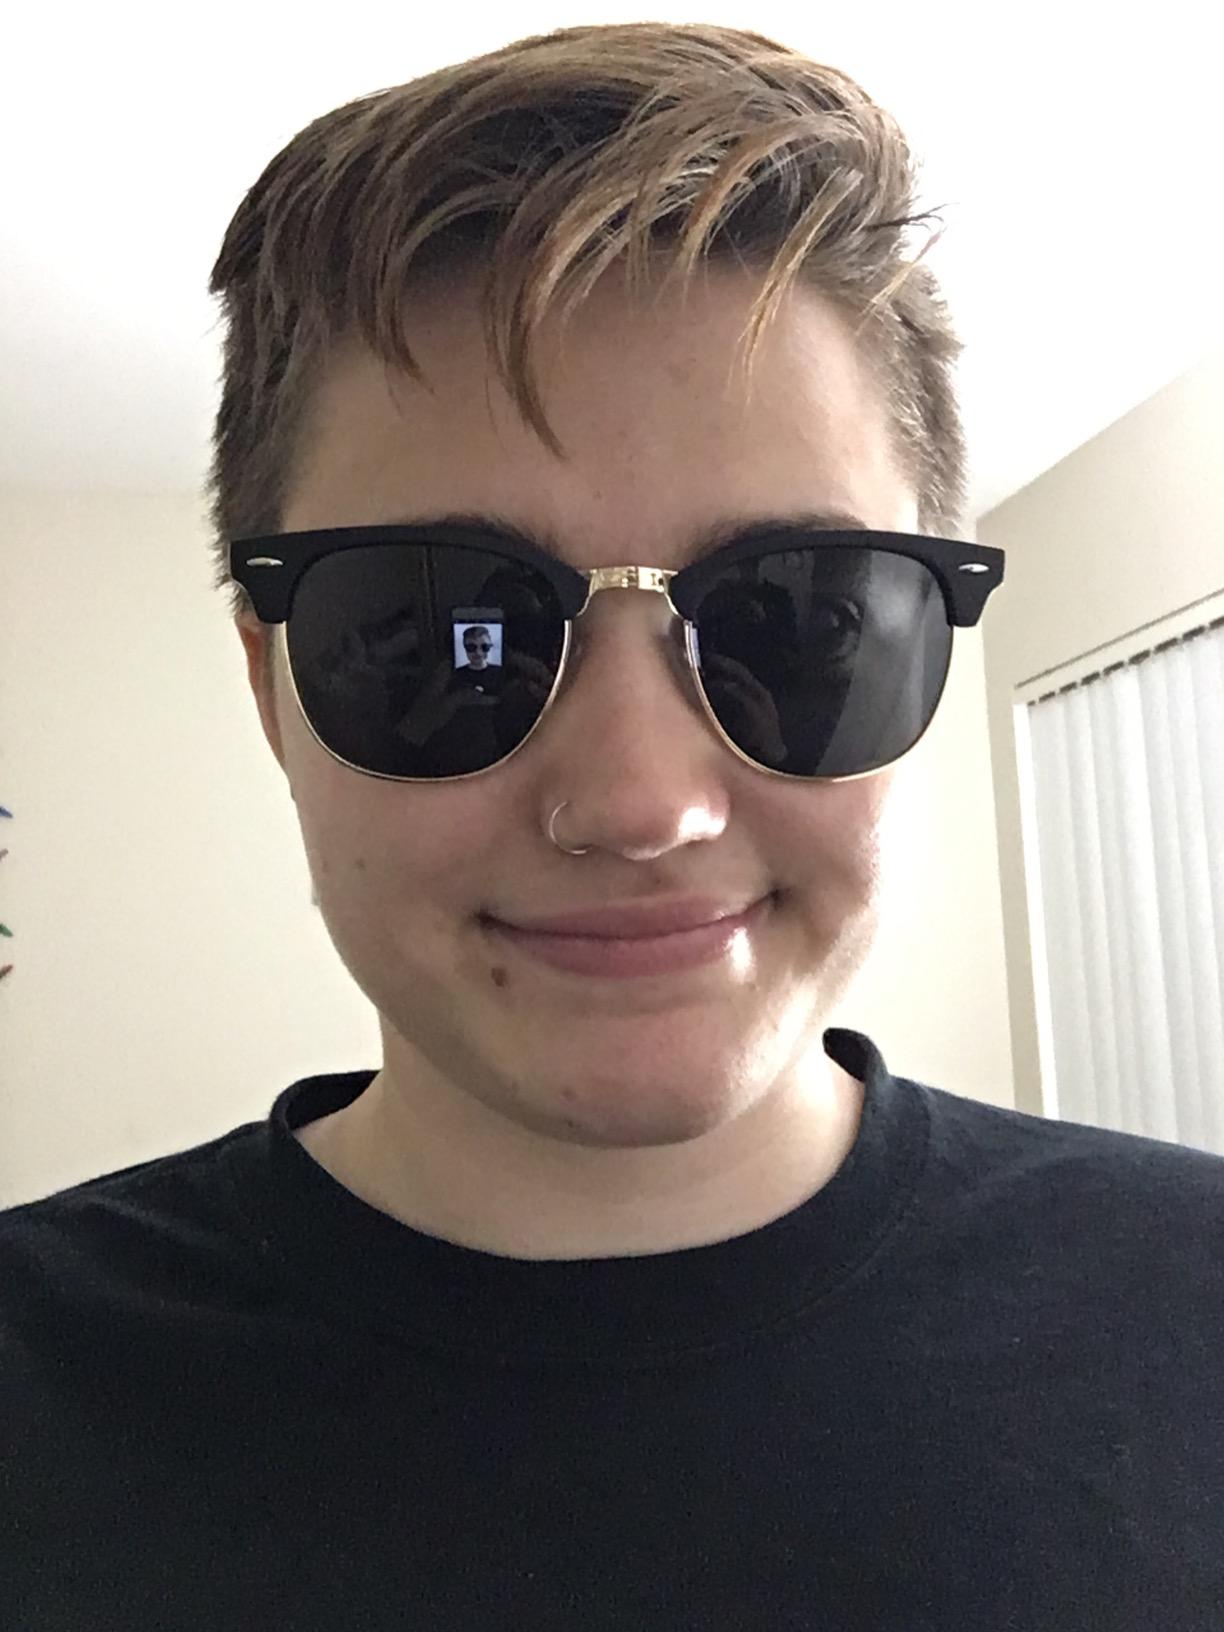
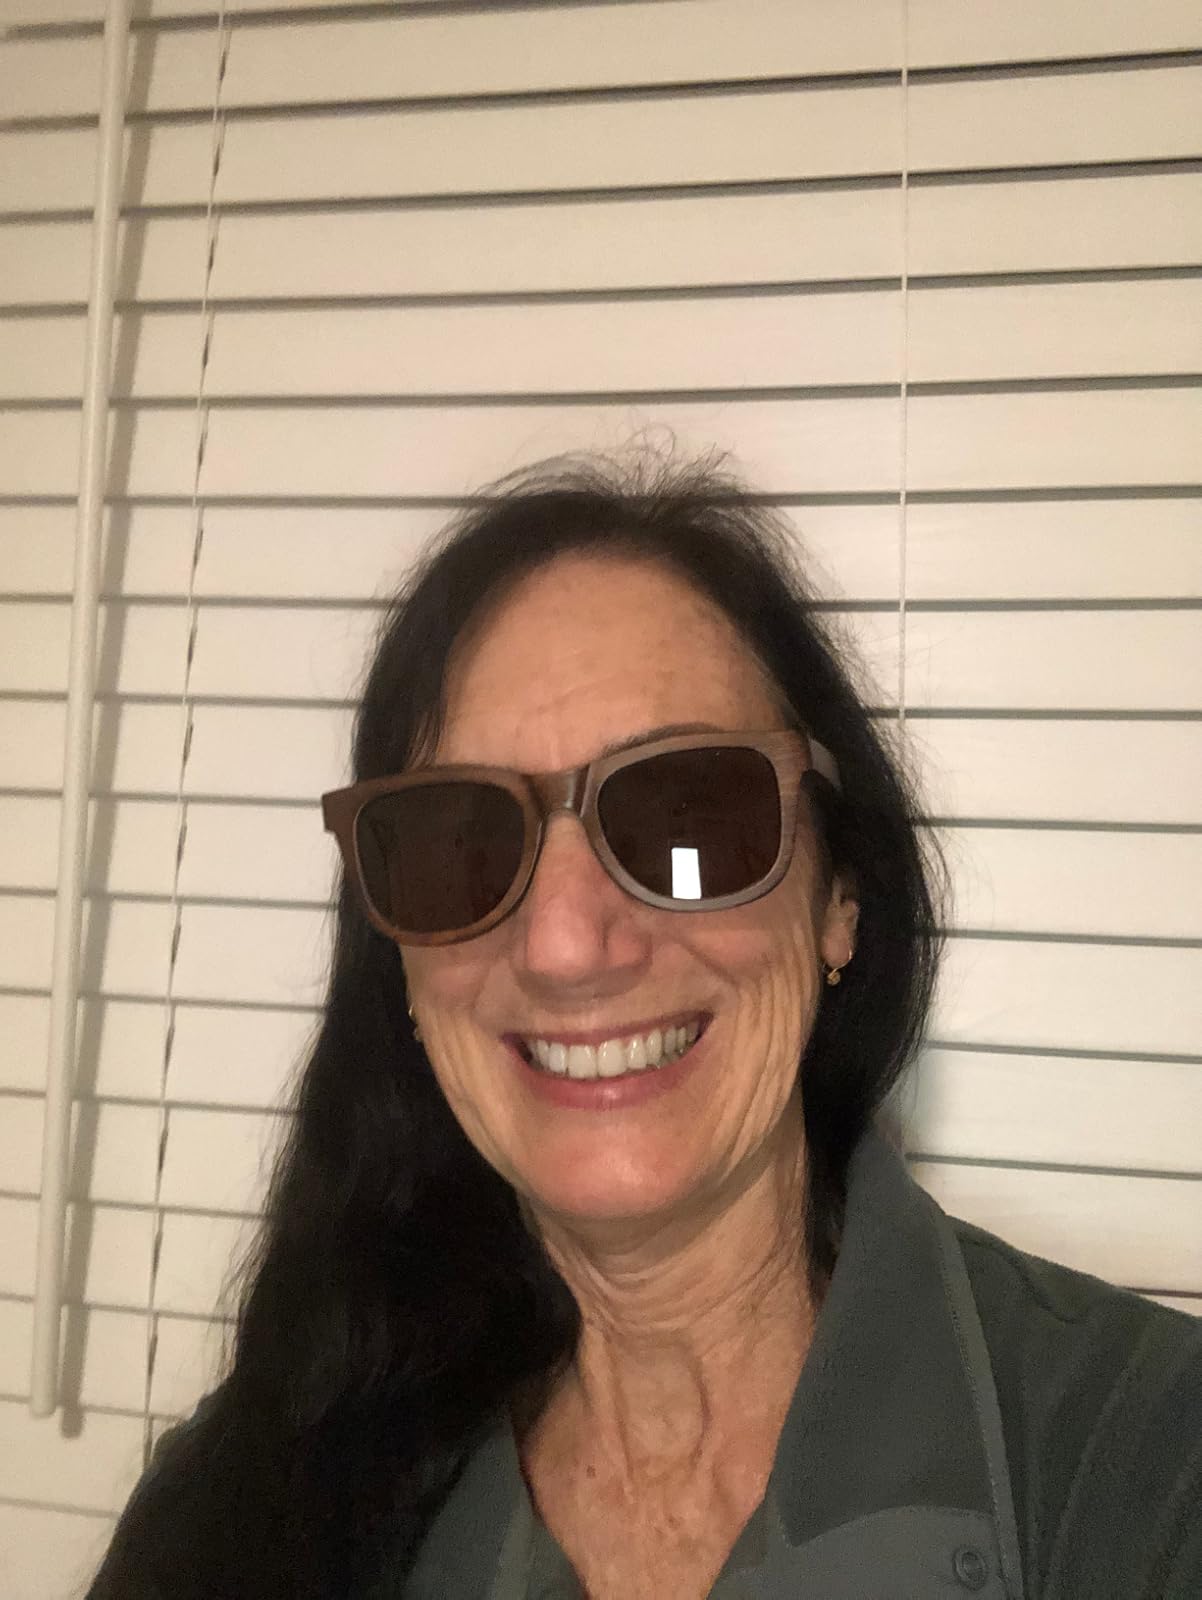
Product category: accessories_sunglasses
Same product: no